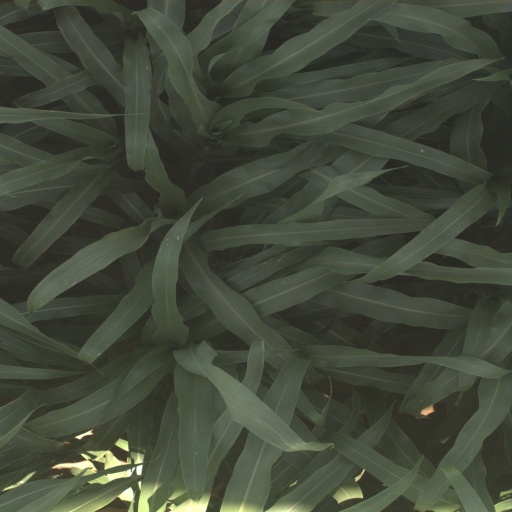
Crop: sorghum